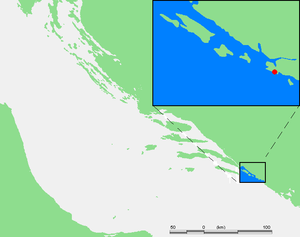
L'isthme de Stradun est une étroite bande de terre reliant la Croatie continentale au port de Dubrovnik. Il était autrefois appelé l'« isthme de Dubrovnik ».